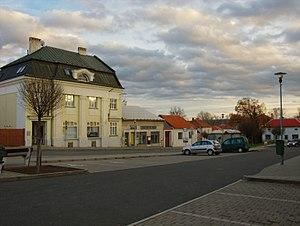
Plaňany, parfois Planeis est un bourg du district de Kolín, dans la région de Bohême-Centrale, en République tchèque. Sa population s'élevait à 1 926 habitants en 2020.